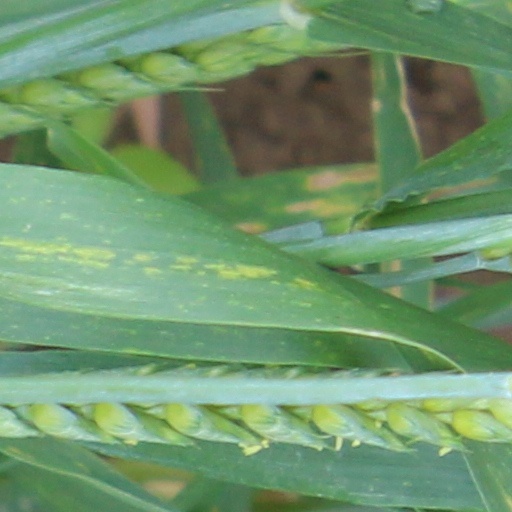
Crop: wheat